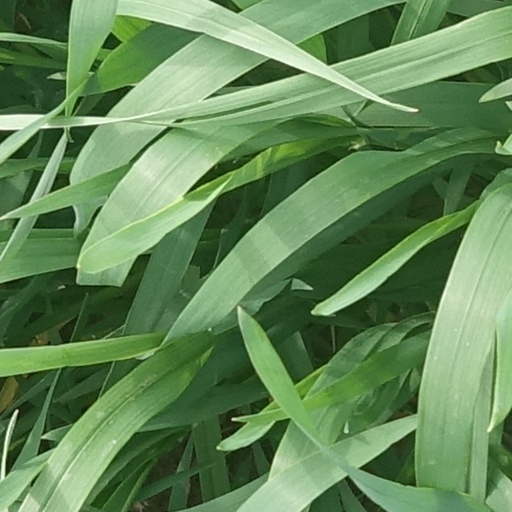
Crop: wheat